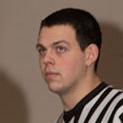
Age: 25